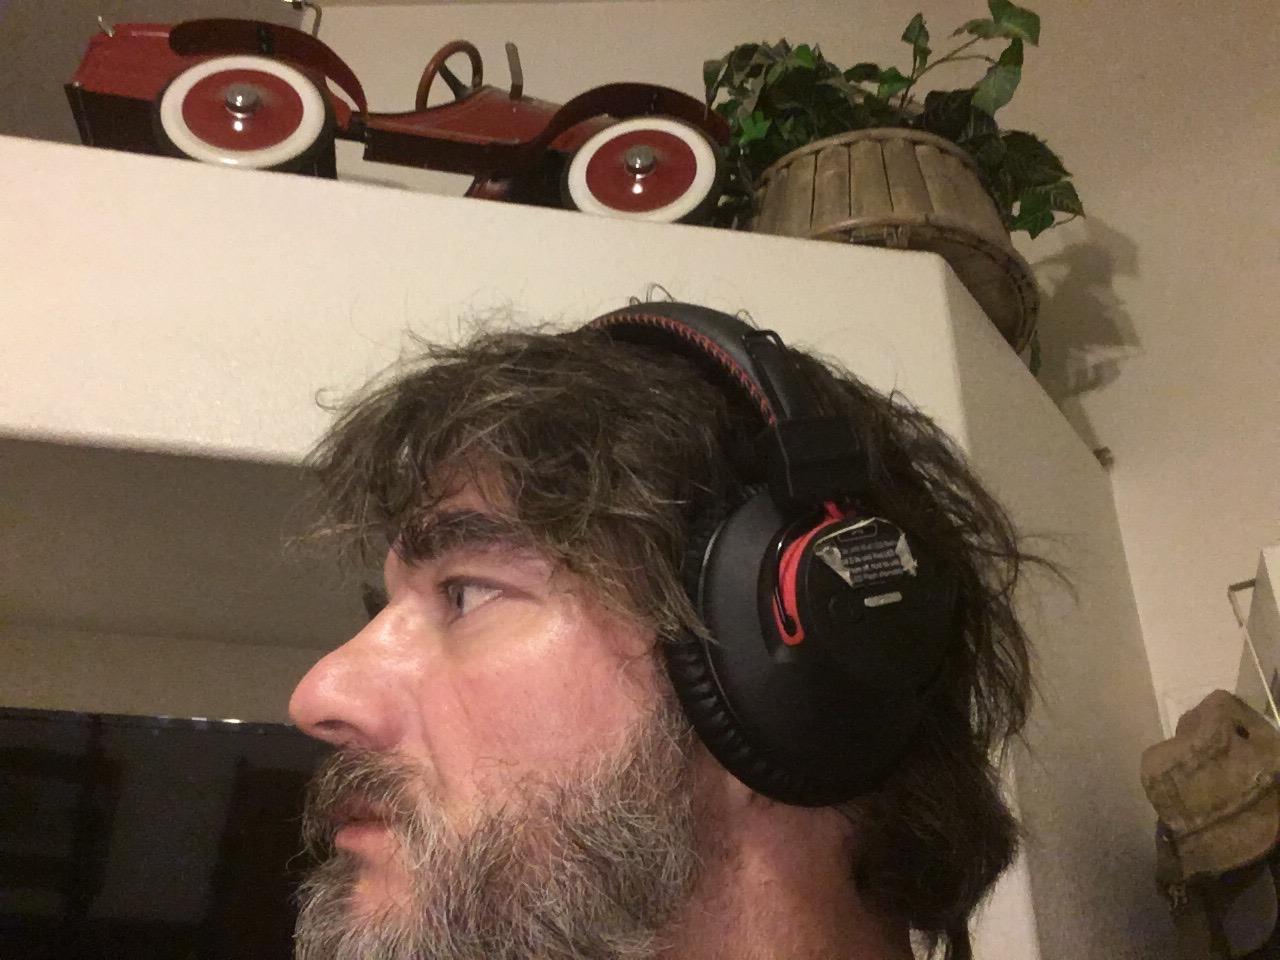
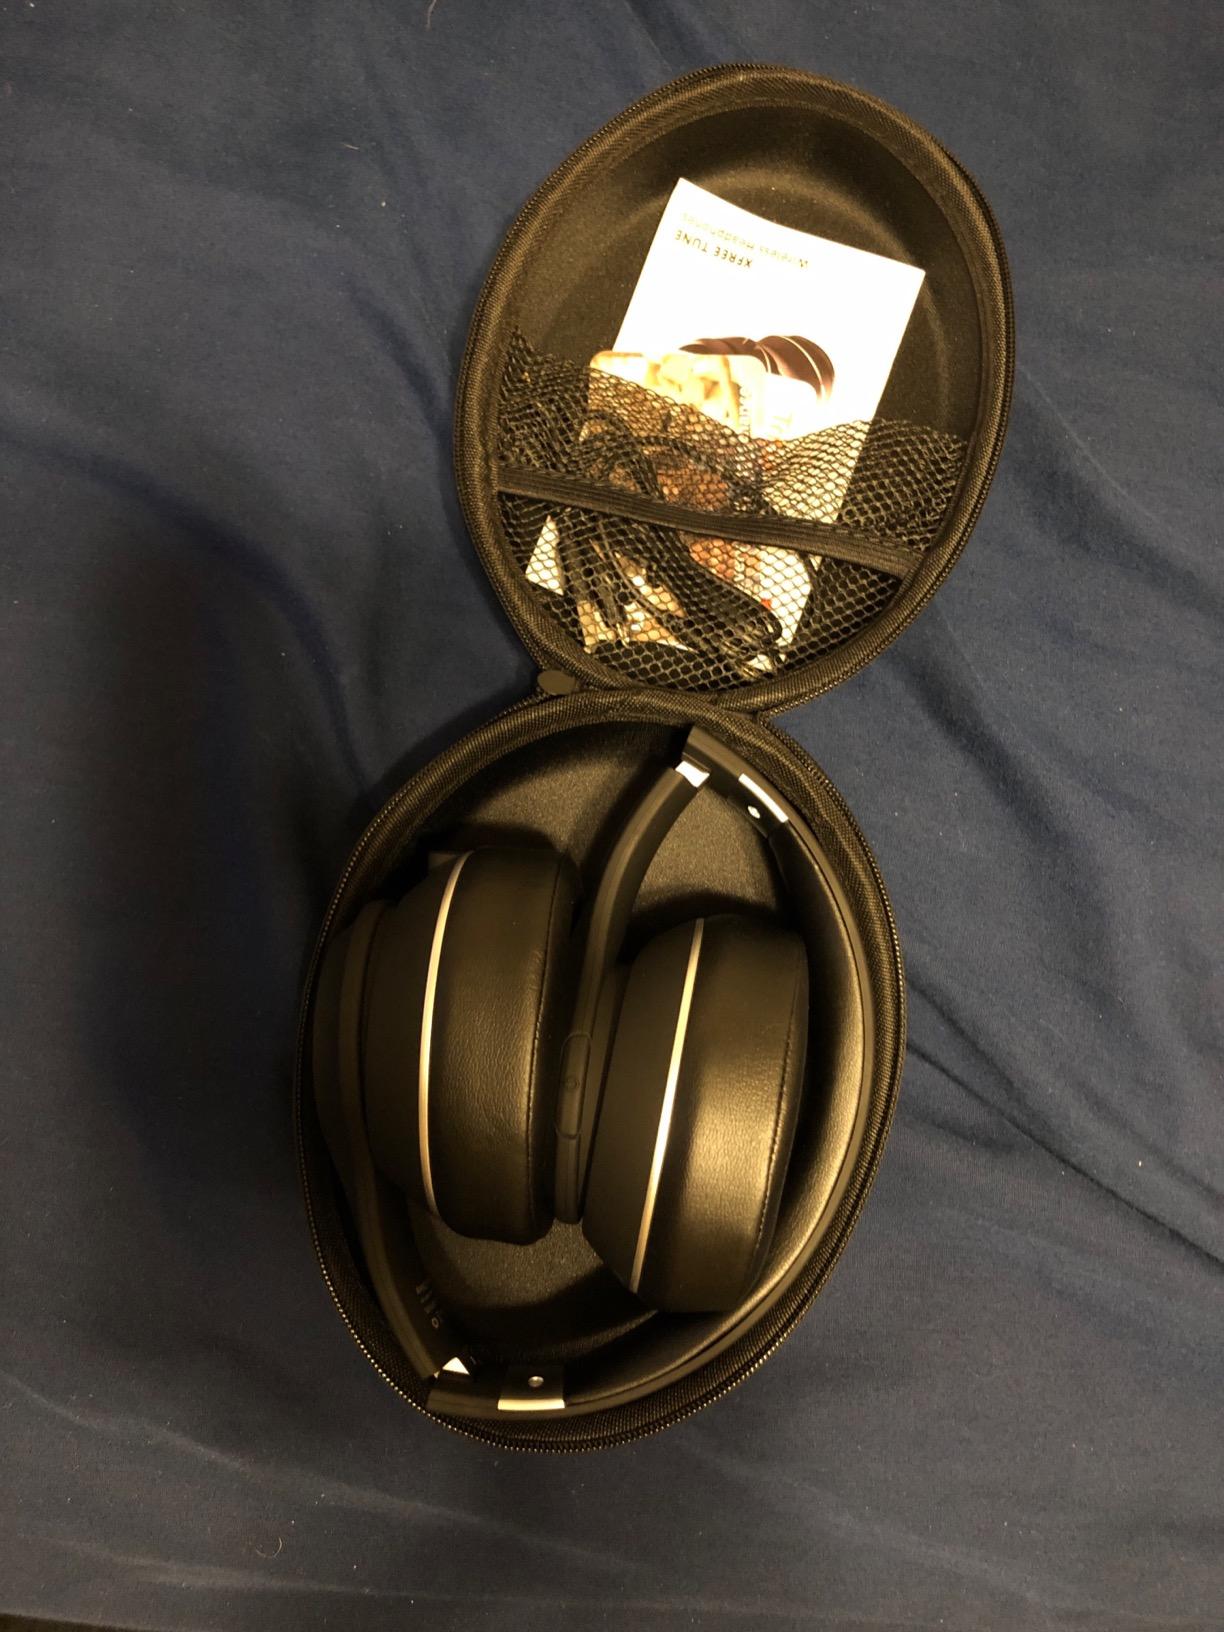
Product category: headphones
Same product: no